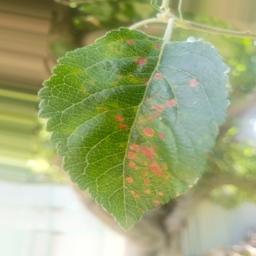
Label: Alternaria